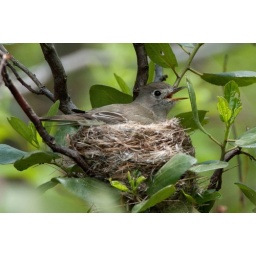
About two feet above the ground near the road, this little bird was being fed by her mate.